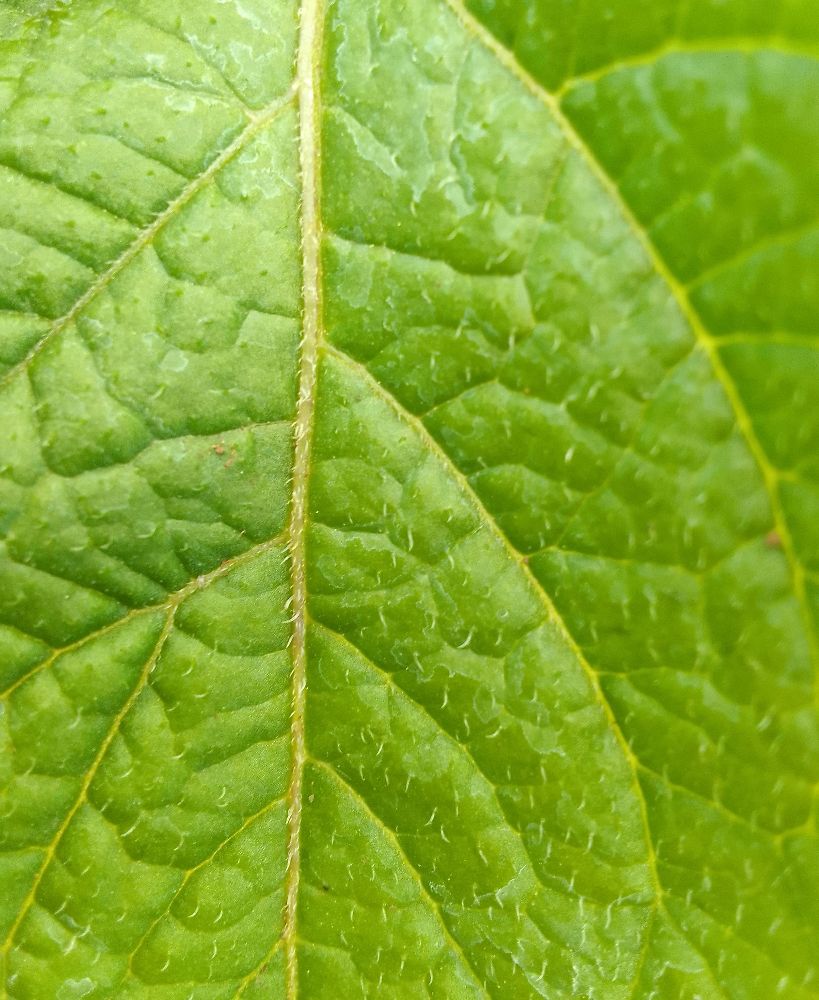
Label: Healthy